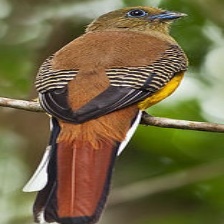
Species: ORANGE BREASTED TROGON
Scientific name: HARPACTES ORESKIOS